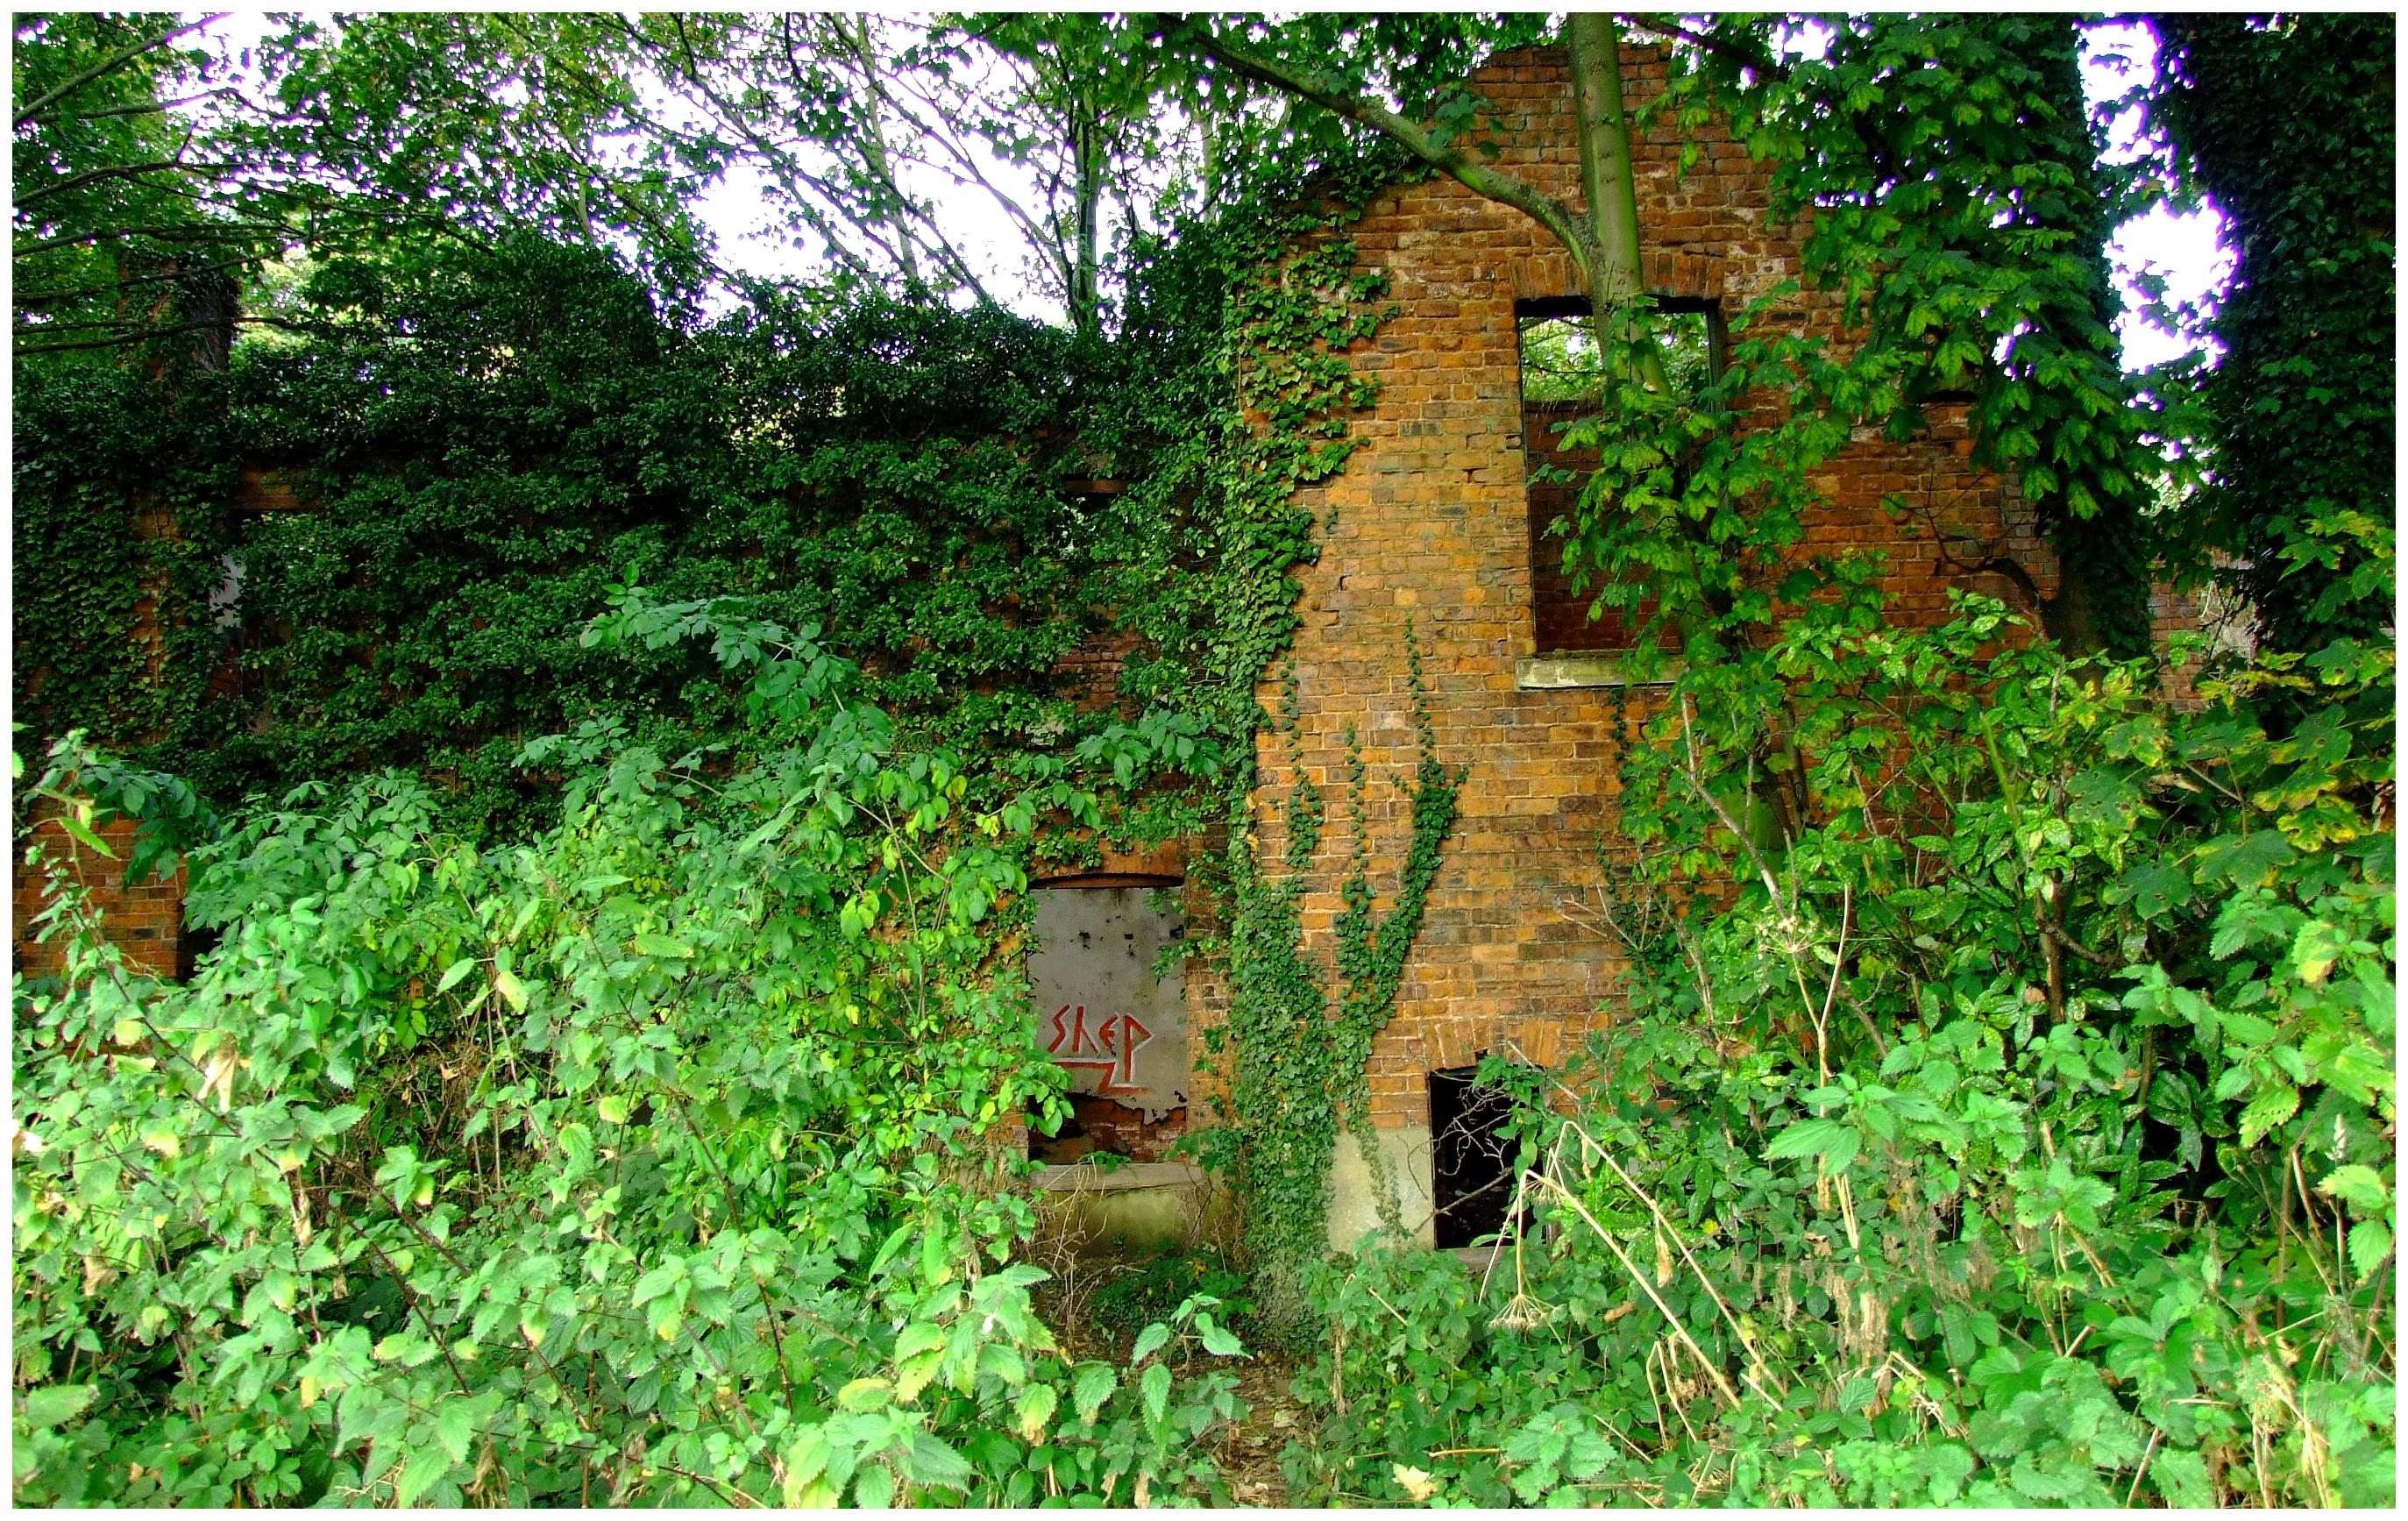
tree, nature, forest, grass, leaf, canal, moss, jungle, buildings, ruins, vegetation, shrub, rainforest, woodland, nature reserve, biome, old growth forest